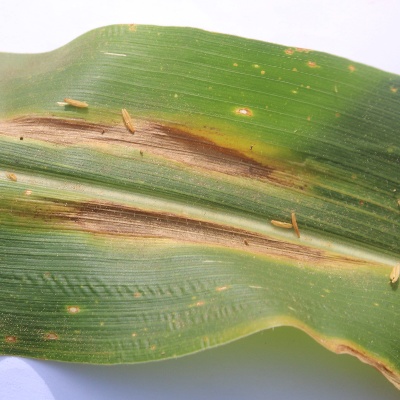
Crop: Maize
Condition: leaf blight